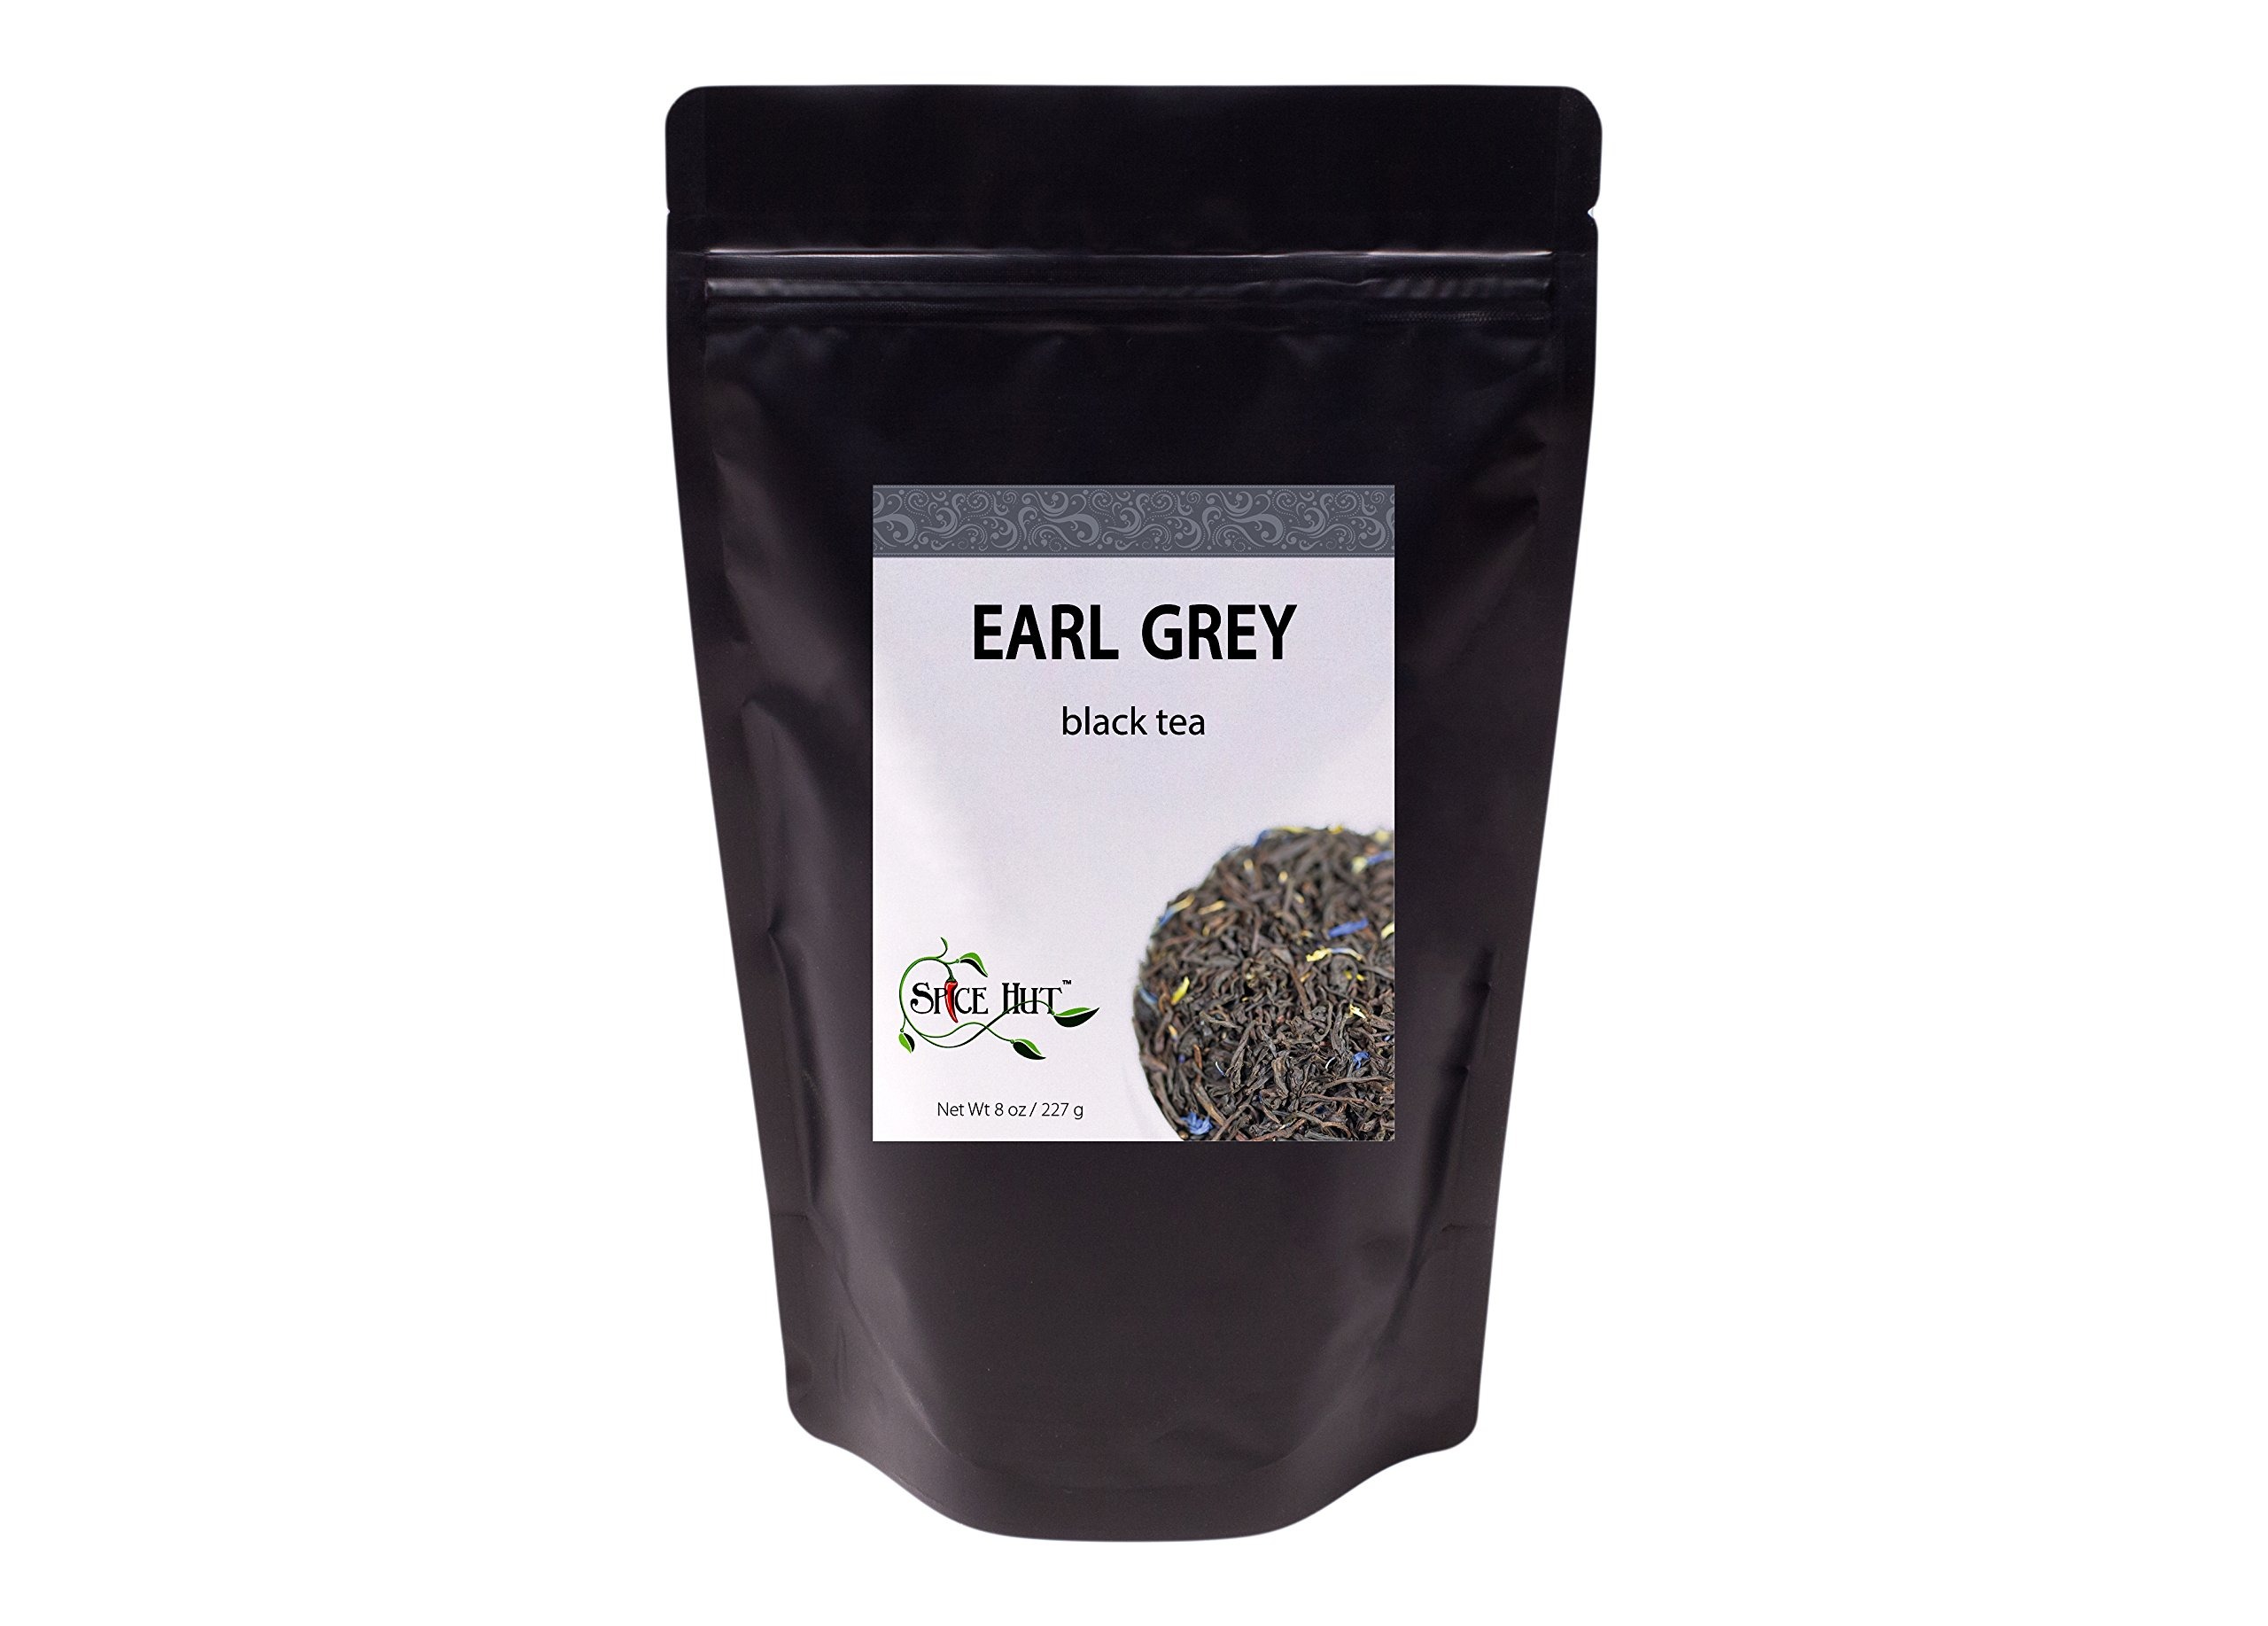
Item Name: Earl Grey, Loose Leaf Black Tea - Pure Bergamot - Caffeinated | bulk 8oz, 80-100 cups | The Spice Hut, First Sip of Tea
Bullet Point 1: CLASSIC EARL GREY LOOSE LEAF TEA -- Pure Ceylon black tea classically flavored with a touch of natural bergamot and blue cornflowers
Bullet Point 2: RICH AND AROMATIC -- Earl Grey Tea has tangy, citrus notes in every comforting sip
Bullet Point 3: PAIRS WELL WITH PASTRIES -- This blend is best served hot, with milk & sweetener, next to a plate of muffins, scones, crumpets, or other pastries
Bullet Point 4: FOCUS & UPLIFTING -- Contains Caffeine and rich amino acid, L-Theanine, proven for long periods of calm and focused energy without a crash or jitters
Bullet Point 5: FOCUS & UPLIFTING -- Contains Caffeine and rich amino acid, L-Theanine, proven for long periods of calm and focused energy without a crash or jitters
Value: 8.0
Unit: Ounce

Price: 32